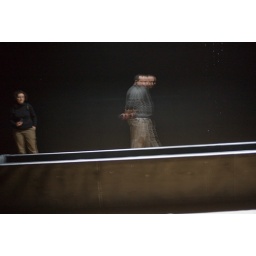
&amp;quot;Your strange certainty still kept: A curtain of water droplets, illuminated by strobe lights, appears frozen in midair.&amp;quot;